Hélion de Villeneuve

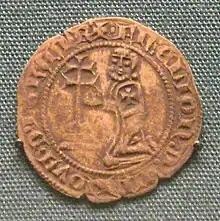
Silver gigliato of Helion de Villeuneuve, Grand Master of the Knights of Rhodes, 1319-1346

Hélion de Villeneuve (27May 1346) was a French-born Grand Master of the Knights of St. John. He was the brother of Roseline of Villeneuve, OCart. Hélion died on the island of Rhodes.